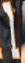
Number: 1